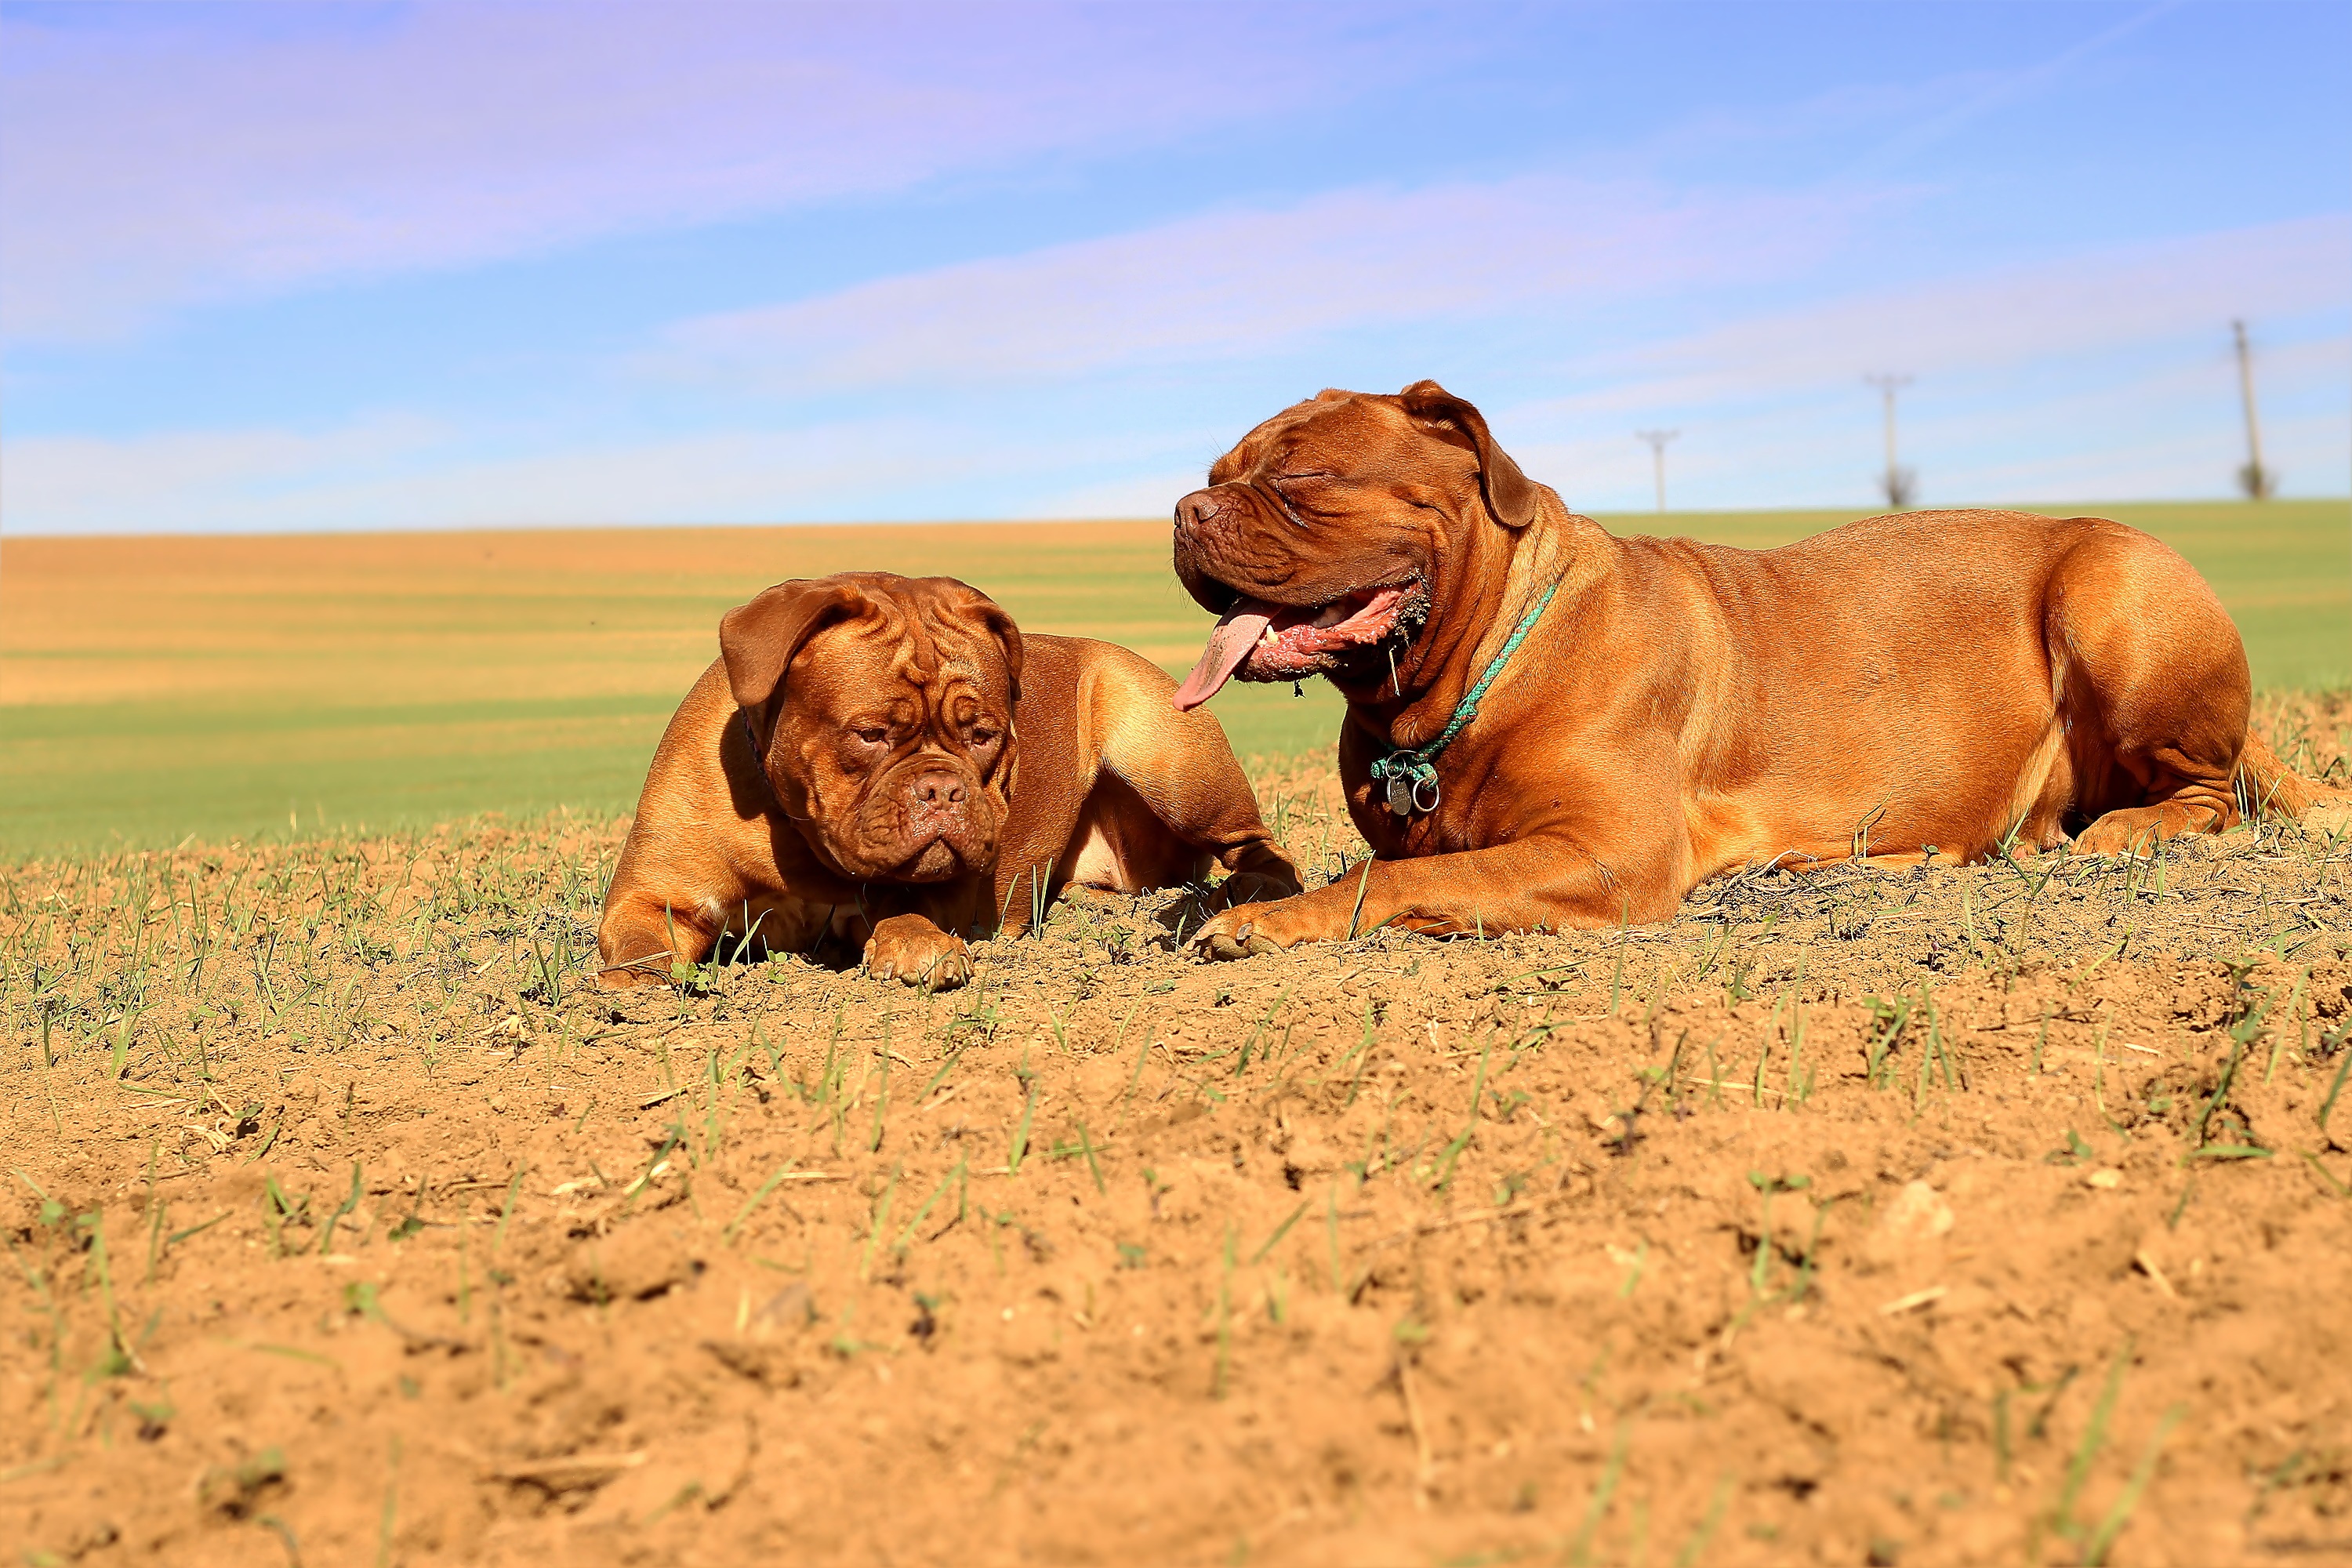
landscape, nature, outdoor, sand, horizon, field, dog, animal, summer, spring, romance, romantic, mammal, beast, beauty, vizsla, rhodesian ridgeback, dogue de bordeaux, french mastiff, dog like mammal, on the prowl, on the hunt